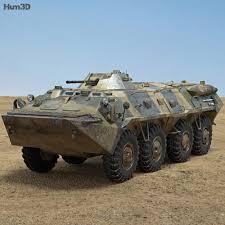
Label: BTR-80